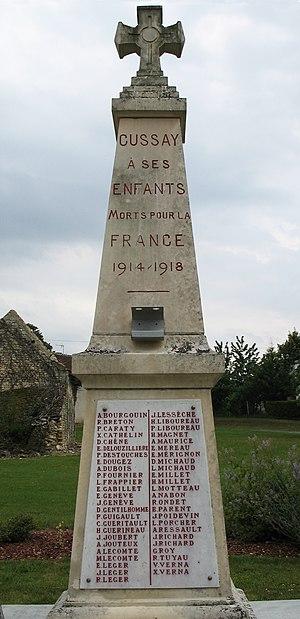
Monument aux morts de Cussay, Indre-et-Loire, France. Soldats tués durant la première guerre mondiale (1914-1918).
Cussay est une commune française du département d'Indre-et-Loire, en région Centre-Val de Loire. Elle est membre de la communauté de communes Loches Sud Touraine.